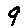
Label: 9